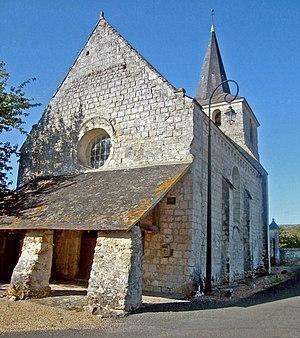
Église Saint-Maurice de Chartrené, porche, 12ème 17ème 18ème siècles.
Cet article recense les monuments historiques du sud de Maine-et-Loire, en France.
Chartrené est une ancienne commune française située dans le département de Maine-et-Loire, en région Pays de la Loire, devenue le 1ᵉʳ janvier 2016, une commune déléguée de la commune nouvelle de Baugé-en-Anjou.
L'église Saint-Maurice est une église située à Chartrené, en France.